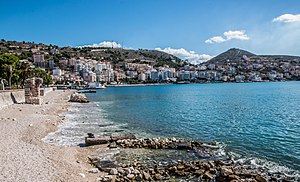
Sarandë / Galleri
Sarandë er en by og kommune i det sydlige Albanien, med et indbyggertal pr. 2011 på ca. 20.000. Byen er en del af distriktet Qark Vlora. Sarandë ligger ved bredden af det Ioniske Hav, overfor den græske ø Korfu.